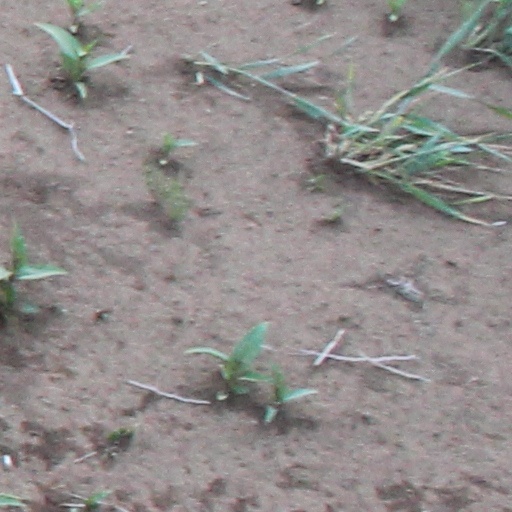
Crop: wheat